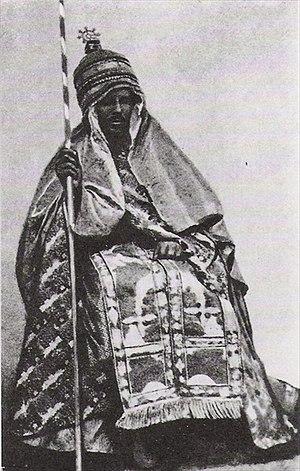
Yohannes IV est un militaire et un homme d'État éthiopien, Negusse Negest de 1872 à 1889. Né Kassa Mercha, il est également connu sous son nom de cavalier Abba Bezbez.